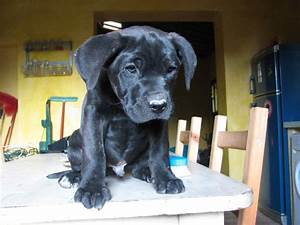
Label: dog